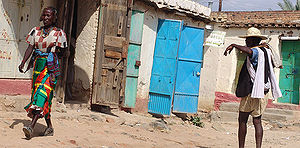
Eritrea / Demografi / Etniske grupper
En mand og en kvinde i Barentu i traditionelt tøj
Eritrea er et land i det nordlige Østafrika. Landet grænser op til Sudan i vest, Etiopien i syd og Djibouti i sydøst. Landets øst- og nordøstlige side er det Røde Havs kyst, hvor Dahlakøerne ligger. Området var tidligere en italiensk koloni, blev annekteret af Etiopien i 1952 og efter løsrivelseskrig og folkeafstemning selvstændigt i 1993. Landet er rigt på råstoffer, blandt andre guld, sølv, nikkel, olie og naturgas.